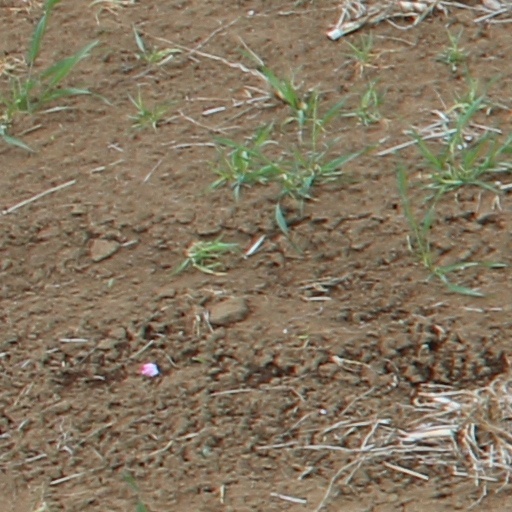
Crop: wheat